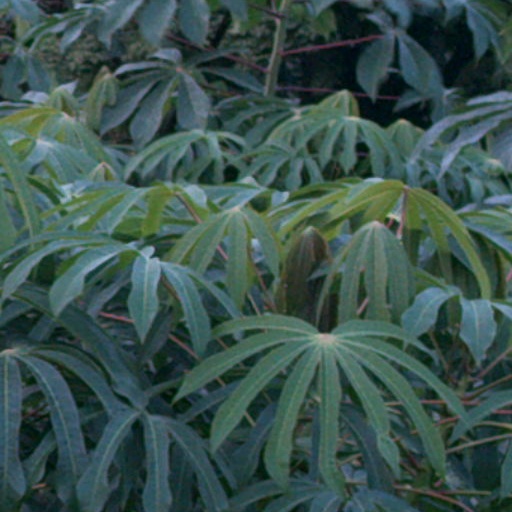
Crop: cassava